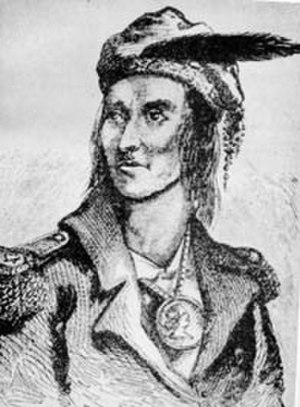
Indiana / Historie
Tecumseh
Indiana er en amerikansk delstat. Statens hovedstad er Indianapolis, der også er den største by. Indiana havde i 2006 ca. 6,3 millioner indbyggere.